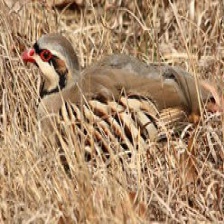
Species: CHUKAR PARTRIDGE
Scientific name: ALECTORIS CHUKAR
ImageNet parent category: partridge